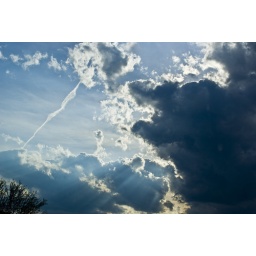
just looked up on the bridge in Salem and there it was, thank god for red lights...